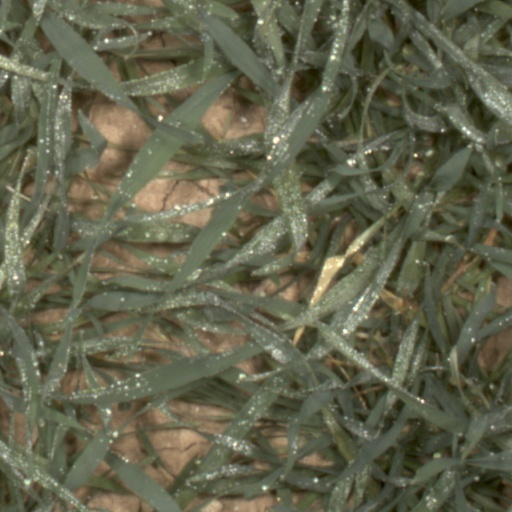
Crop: wheat